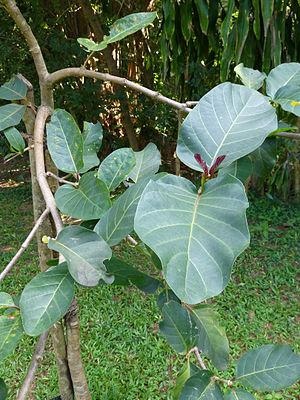
Bakhmee (Nauclea orientalis), Sigiriya Village, Sri Lanka